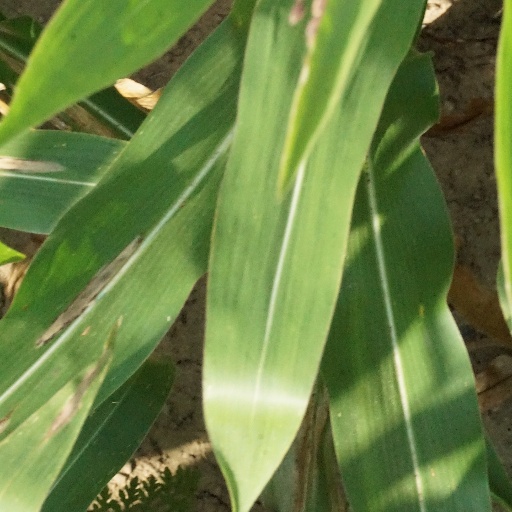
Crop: maize; corn